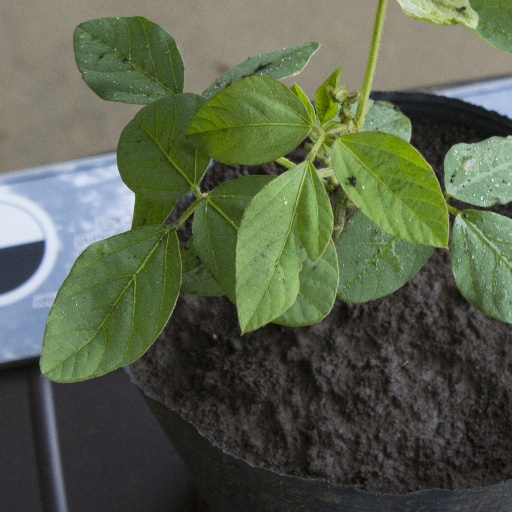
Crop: soybean